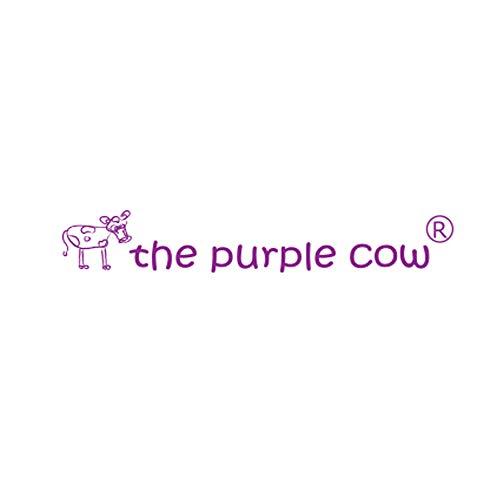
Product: The Purple Cow Magnetic to Go Backpack World Rummy Travel Game - Magnet Board Game Set for Both at Home & in The Car & On The Go - for Traveler Kids - 7-Year-Old & Up - Traveling Adults - 50 Mag
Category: Toys & Games | Games & Accessories | Travel Games
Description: INCLUDES: Magnetic Rummy -Zoo box contains 4 magnetic game boards, 50 multicolor animal background magnets, a guide to the game with detailed instructions, and hours of fun guaranteed.
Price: $12.00
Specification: ProductDimensions:7.3x4.1x0.9inches|ItemWeight:10.4ounces|ShippingWeight:10.4ounces(Viewshippingratesandpolicies)|DomesticShipping:ItemcanbeshippedwithinU.S.|InternationalShipping:ThisitemcanbeshippedtoselectcountriesoutsideoftheU.S.LearnMore|ASIN:B073SJB84C|Itemmodelnumber:153|Manufacturerrecommendedage:7yearsandup